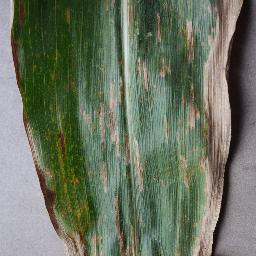
Label: Corn_(Maize)___Gray_Leaf_Spot_(Cercospora)